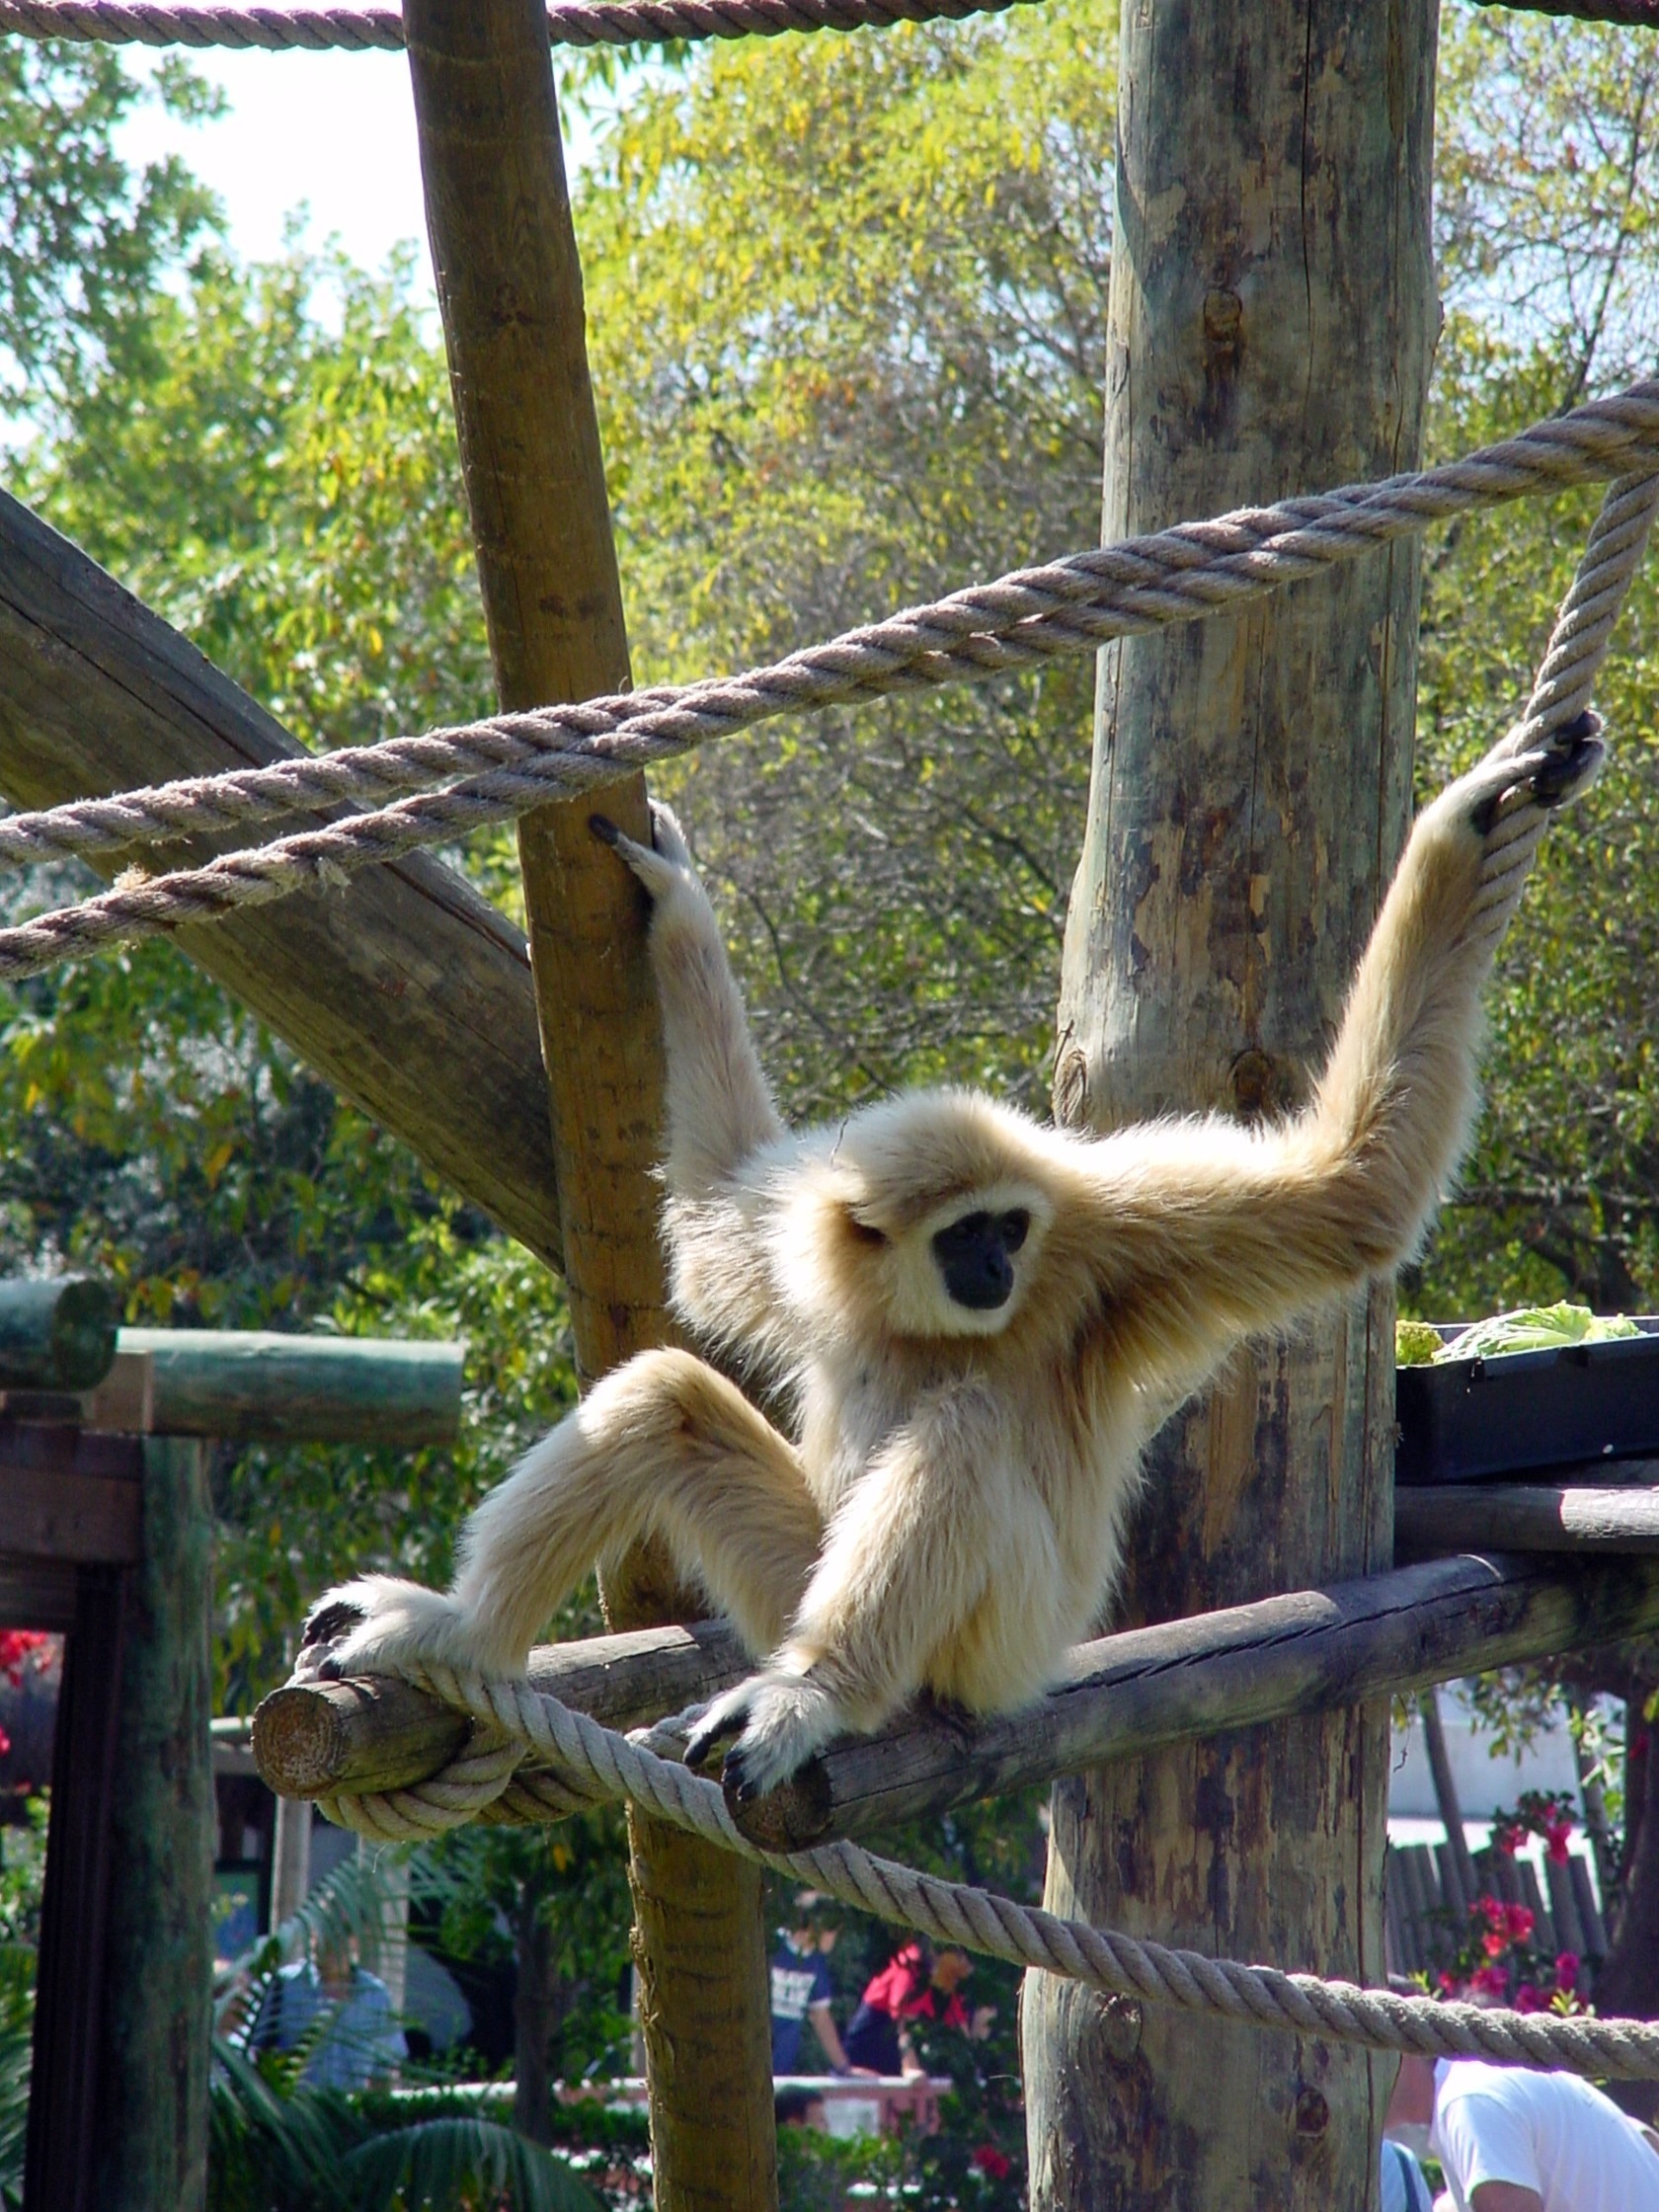
nature, animal, recreation, wildlife, wild, zoo, mammal, fauna, primate, outdoors, zoology, gibbon, monkeys, species, outdoor recreation